Nusrati

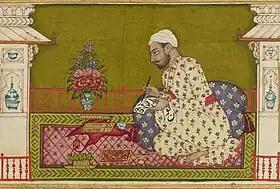
Nusrati writing the "Gulshan-i ʿishq", from a manuscript of 1743

Muḥammad Nuṣrat (died 1674), called Nuṣratī ('victorious'), was a Deccani Urdu poet.